The New Beginning in Sapporo (2020)

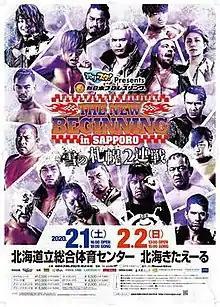
Promotional poster featuring various NJPW wrestlers

The New Beginning in Sapporo (2020) was a professional wrestling event promoted by New Japan Pro-Wrestling (NJPW). It took place on February 1 and 2, 2020 at the Hokkaido Prefectural Sports Center in Sapporo, Japan.